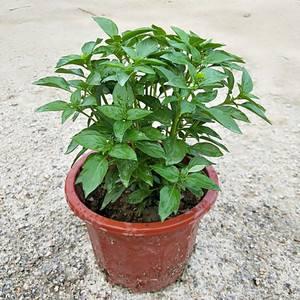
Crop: unknown
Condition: basil